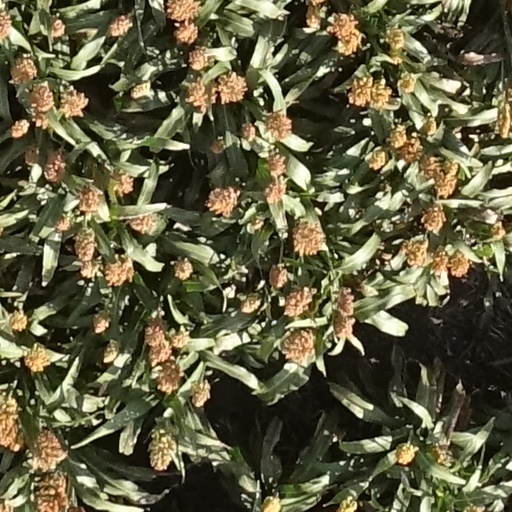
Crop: sorghum